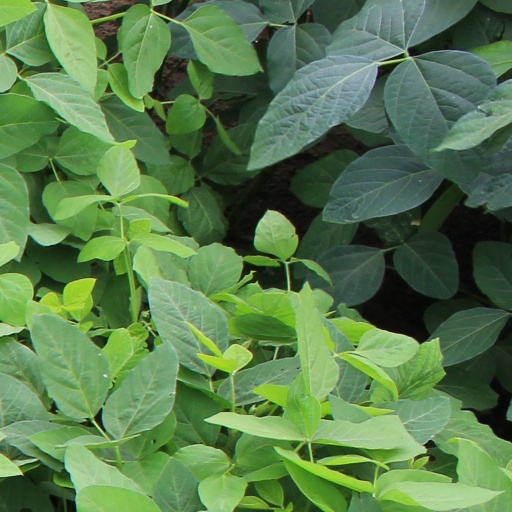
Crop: soybean